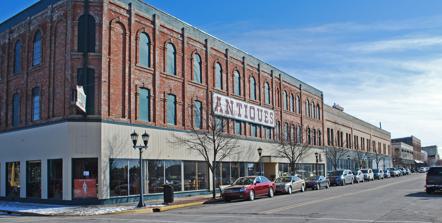
Building: Bay City Downtown Historic District
Country: United States of America
Year built: 1865
United States historic place Bay City Downtown Historic District U.S. National Register of Historic Places U.S. Historic district Water and Third Street Location in Michigan Show map of Michigan Location in United States Show map of the United States Location Roughly bounded by Saginaw River , Second and Adam Sts. and Center Ave., Bay City, Michigan Coordinates 43°36′0″N 83°53′18″W / 43.60000°N 83.88833°W / 43.60000; -83.88833 Area 39 acres (16 ha) Built 1865 ( 1865 ) Architect Albert Kahn , et al. Architectural style Colonial Revival , Italianate , Romanesque NRHP reference No. 85002338 Added to NRHP September 12, 1985 The Bay City Downtown Historic District is a primarily commercial historic district, located in Bay City, Michigan and roughly bounded by the Saginaw River , Second Street, Adam Street, and Center Avenue. It was listed on the National Register of Historic Places in 1985. History Bay City was founded in the mid-1840s, and the first commercial establishment began admitting customers in 1850-51. The initial commercial development in Bay City, in the 1850s and 1860s, occurred along North Water Street, adjacent to the lumbering businesses along the river. Third Street, linked to West Bay City via a bridge over the river, also became an important commercial artery, as did Center Avenue. The first brick building was constructed in 1862, and fire regulations put in place after a disastrous 1865 fire ensured further buildings would be brick. The streets were paved in the 1870s and 1880s, at the same time that the city was exploding in size, with over 25,000 residents in 1884. As the city and the commercial district grew, development shifted east to Washington. New construction continued through World War I , and additional construction was implemented even later. Description Washington and Fourth The Bay City Downtown Historic District consists of 91 structures: 90 of which are commercial, and one government building. Sixty-seven of the buildings contribute to the historic character of the district. The district occupies about 16-1/2 square blocks in the northwest portion of Bay City's downtown. The structures in the district date from the Civil War through the early 1930s, and include a variety of styles, from Italianate Commercial Palaces to Romanesque commercial blocks, early 1900s Colonial Revival buildings and Modern designs. Some of the most significant structures in the district include: Jennison Hardware Company, 901 North Water Street. A complex of three masonry buildings, including a five-story retail/warehouse facility designed in 1924 by Albert Kahn , a two-story office-block constructed ed in 1913, and a two-story trapezoidal-shaped warehouse constructed in 1921. Denison Block/Alert Pipe & Supply, 1001 North Water Street. A two-story brick commercial block erected in 1882–83 by E.B. Denison. Phoenix Block, 717–723 Washington Avenue. A four-story Romanesque Revival building constructed in 1886–87. Ueberroth Block, 816 Washington Avenue. A three-story masonry commercial block erected by Chris H. Ueberroth, a dealer in crockery, glassware, and china, in about 1890. Scheurmann Block, 818 Washington Avenue. A three-story masonry Romanesque Revival commercial building designed in 1891 by Pratt & Koeppe and constructed for Richard Scheurmann. C.E. Rosenbury & Sons, 822 Washington Avenue. A four-and-one-half-story Romanesque Revival commercial block designed by Pratt & Koeppe Davidson Building, 916 Washington Avenue. A three-story masonry commercial block built c. 1915. Herman Hiss & Company, 905 Washington Avenue. A two-story masonry commercial building with a  Modernistic design with zig-zag ornamentation. United States Post Office, Court House and Custom House, 1000 Washington Avenue. A monumental rectangular three-story masonry building constructed in 1931–32. The Bay City Times Building, 311 Fifth Street. A two-story masonry commercial structure erected in 1907–08 and designed by Albert Kahn. First Shearer Block/McCormick Block, 101–107 Center Avenue. This three-story building, built in 1866, was the first three-story business block constructed in Bay City. Simmons Jewelers, 208 Center Avenue. A "Commercial Palace" structure erected in the late 1870s or early 1880s. Griswold/Bijou Block, 210 Center Avenue. A three-story masonry commercial building constructed in 1888. Shearer Block, 311–319 Center Avenue. A four-story masonry commercial block. Bromfield & Colvin Grain Elevator, 1022 Adams Street. Bromfield & Colvin Grain Warehouse, 1018 Adams Street. A four-story masonry warehouse erected in the later 1880s. References